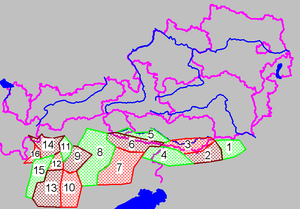
Sydlige kalkalper
Bjergkæder i de Sydlige Kalkalper